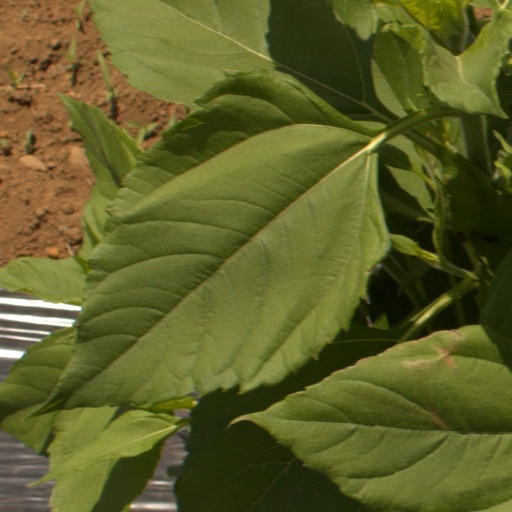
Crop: Jerusalem artichoke